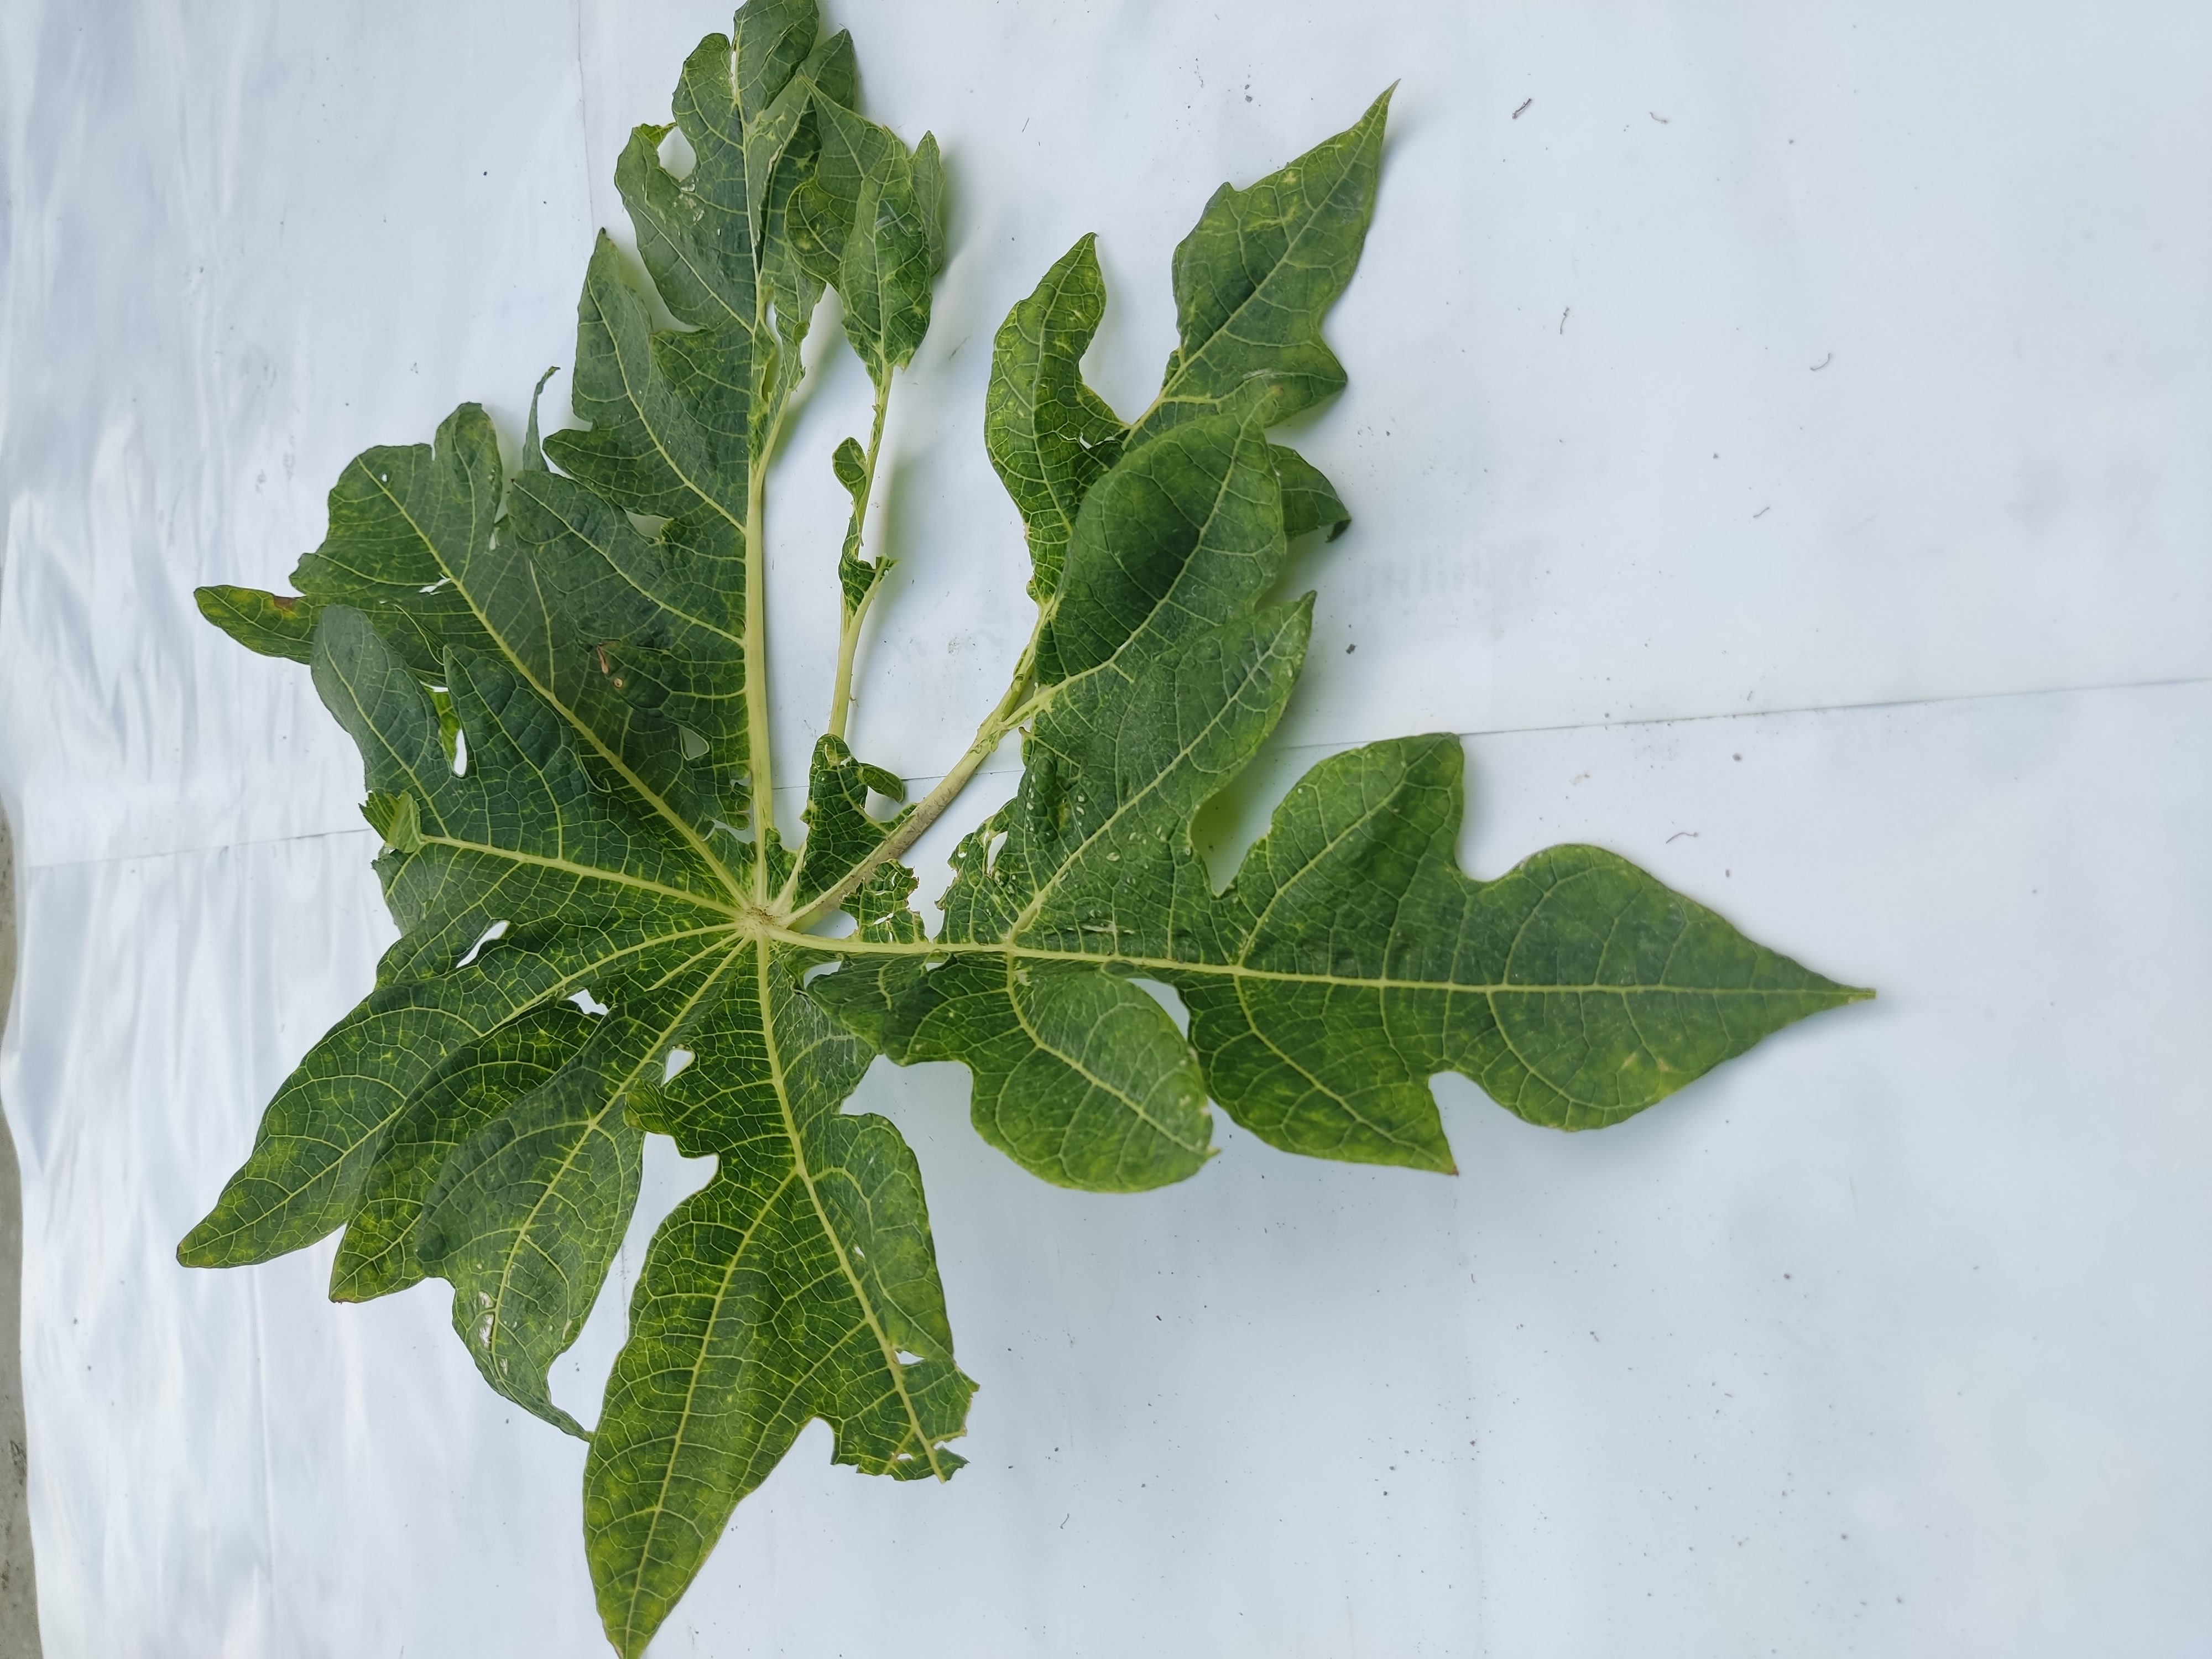
Label: Mosaic